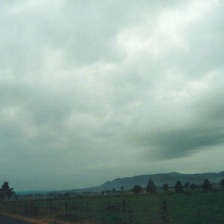
Cloud type: Nimbostratus